Anaptychia ciliaris

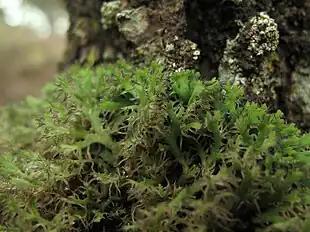
"Anaptychia ciliaris" is greenish when wet and has prominent cilia at the margins of its lobes, or laciniae.

According to Annie Lorrain Smith, "Anaptypia ciliaris" was first mentioned in the botanical literature in 1606 by the Italian botanist Fabio Colonna in his "Ekphrasis", a work known for its detailed illustrations of plants using copperplate engravings.